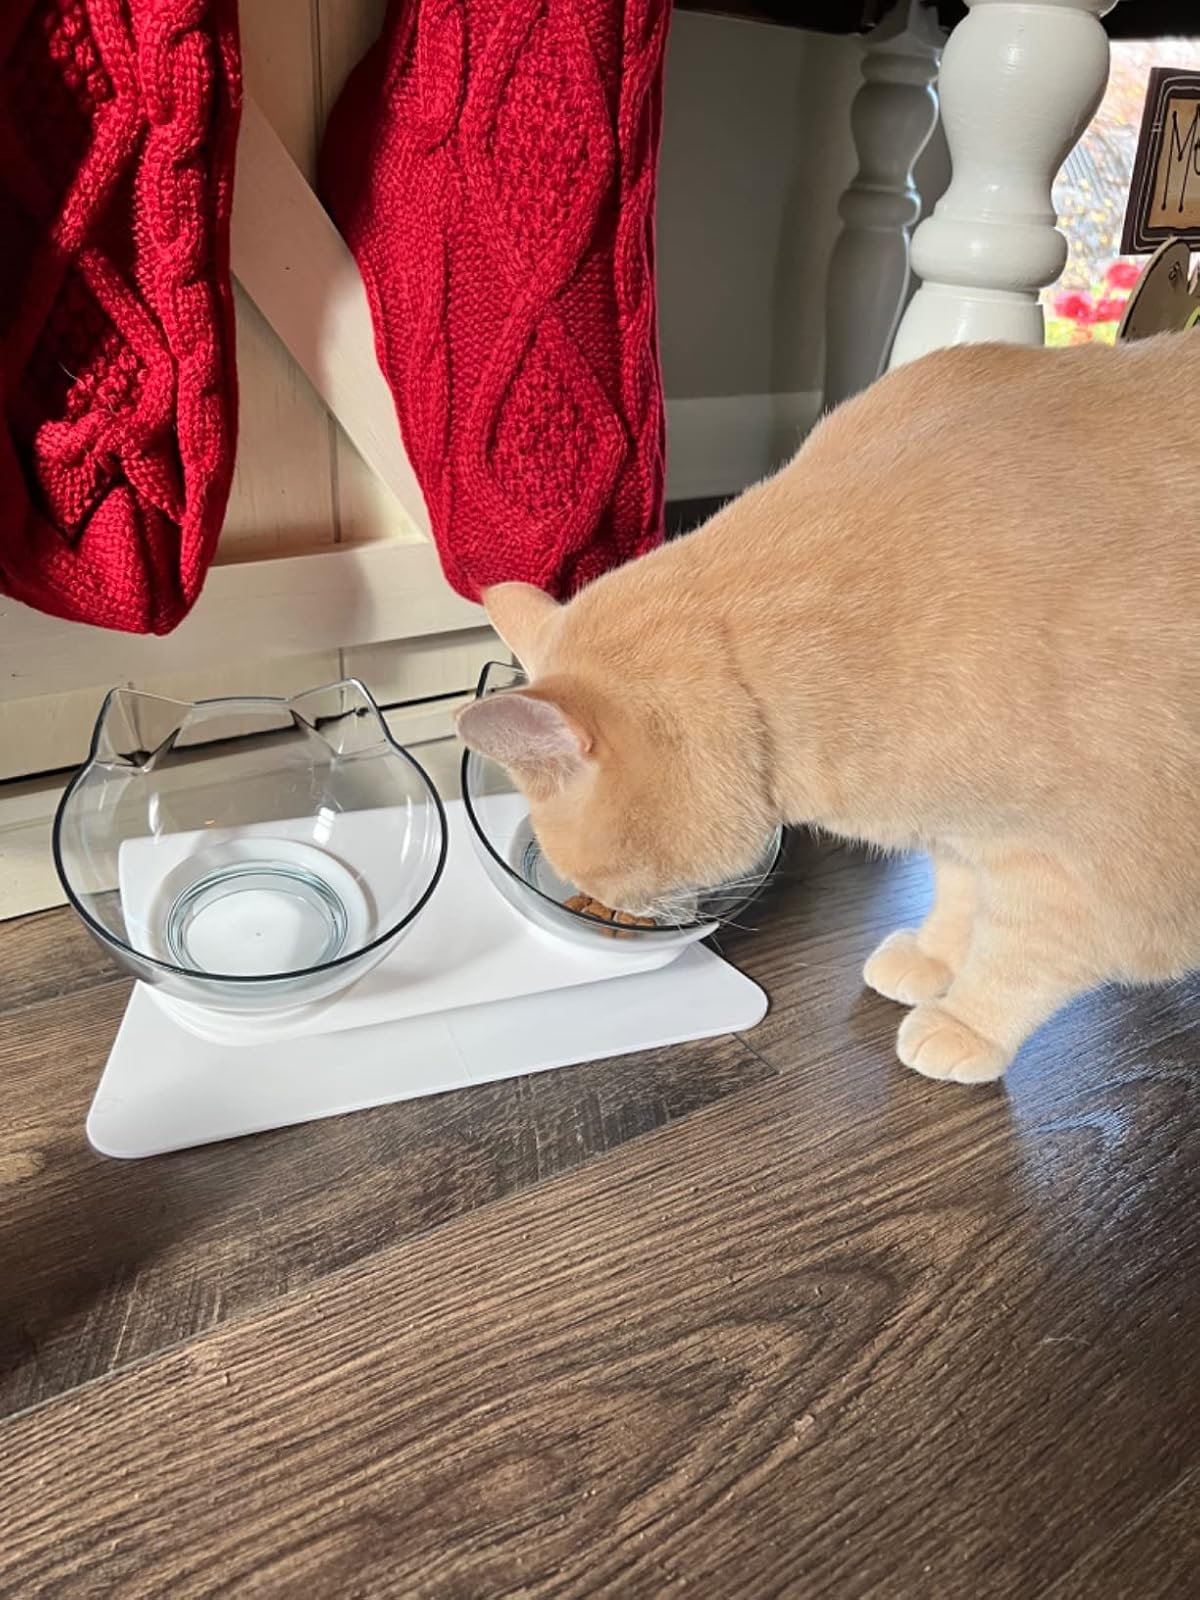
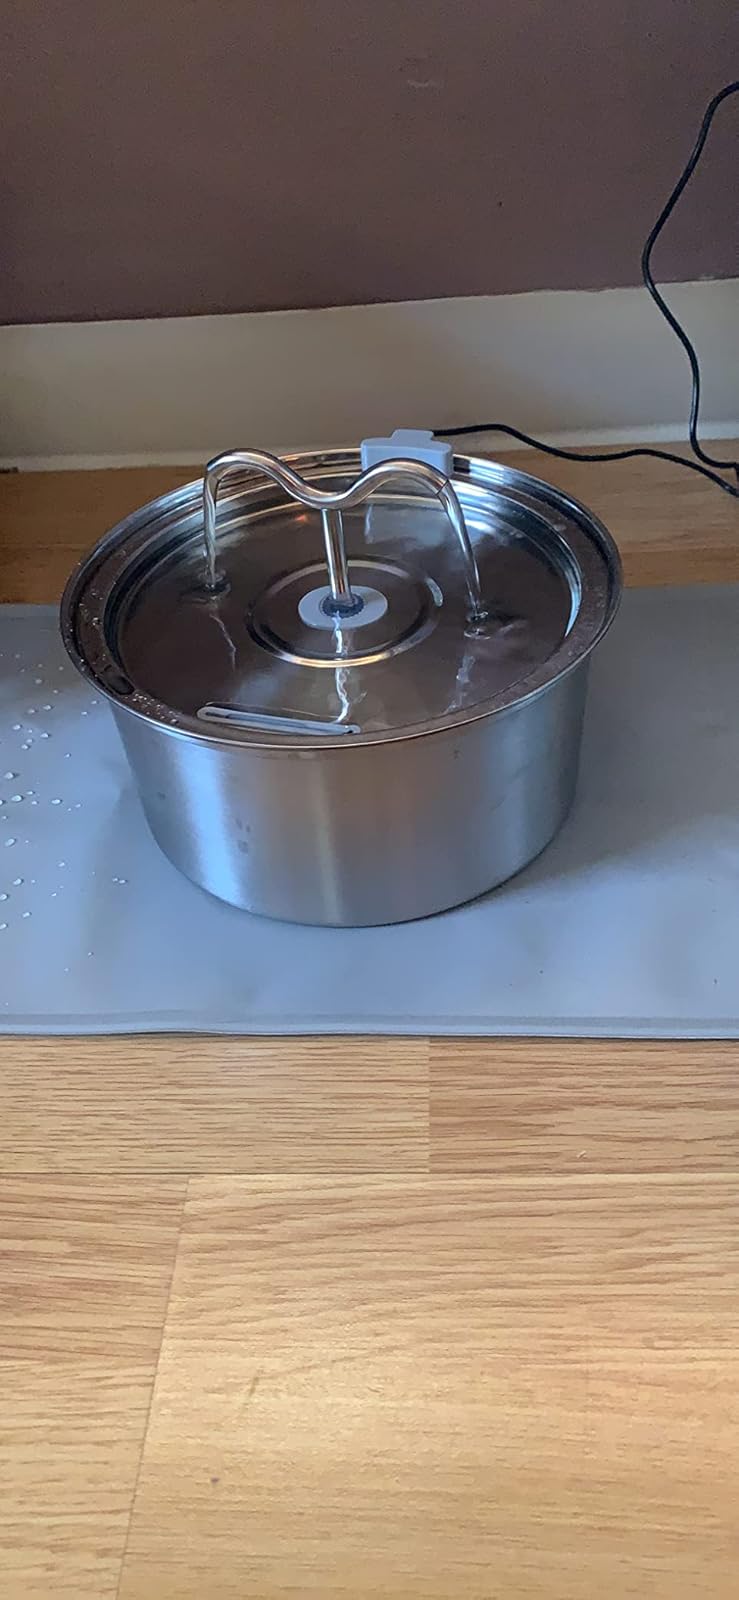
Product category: items_bowl
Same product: no